Ivan Fomin

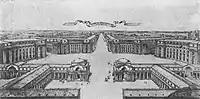
"Novy Peterburg", perspective plan, 1912

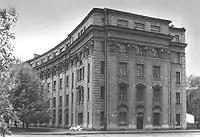
"Novy Peterburg", completed building, 1914

Fomin acquired a solid reputation, but did not have an architect's license yet. He returned to St.Petersburg in 1905 and completed Leon Benois' course at the Academy of Arts in 1909, winning a one-year study tour to Greece, Egypt and Italy. At this time, Neoclassical Revival became the leading style in St. Petersburg, and the most technologically advanced. Banks and department stores, who favored the style, could afford a steel frame and concrete slab floors. A combination of money and technology allowed the mix of classical columns and arches with large glass surfaces.